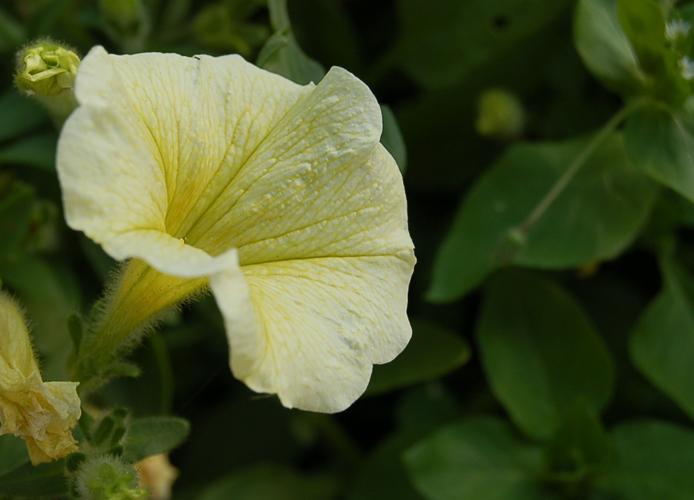
Label: petunia